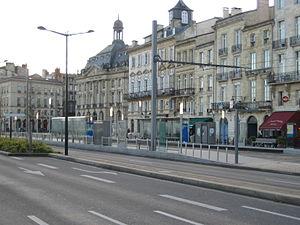
Station CAPC (Musée d'Art Contemporain) on the Tramway de Bordeaux
Le tramway de Bordeaux est le principal système de transport en commun de la ville française de Bordeaux et son agglomération. Depuis 2019, il comprend quatre lignes d’une longueur totale de 71 km. Les trois premières lignes sont ouvertes progressivement entre 21 décembre 2003 et le 3 juillet 2004, puis elles sont chacune étendues au-delà de la rocade de Bordeaux entre 2005 et 2019. La quatrième ligne ouvre en deux temps entre le 14 décembre 2019 et le 29 février 2020, pour desservir le cadran nord-ouest de l'agglomération.